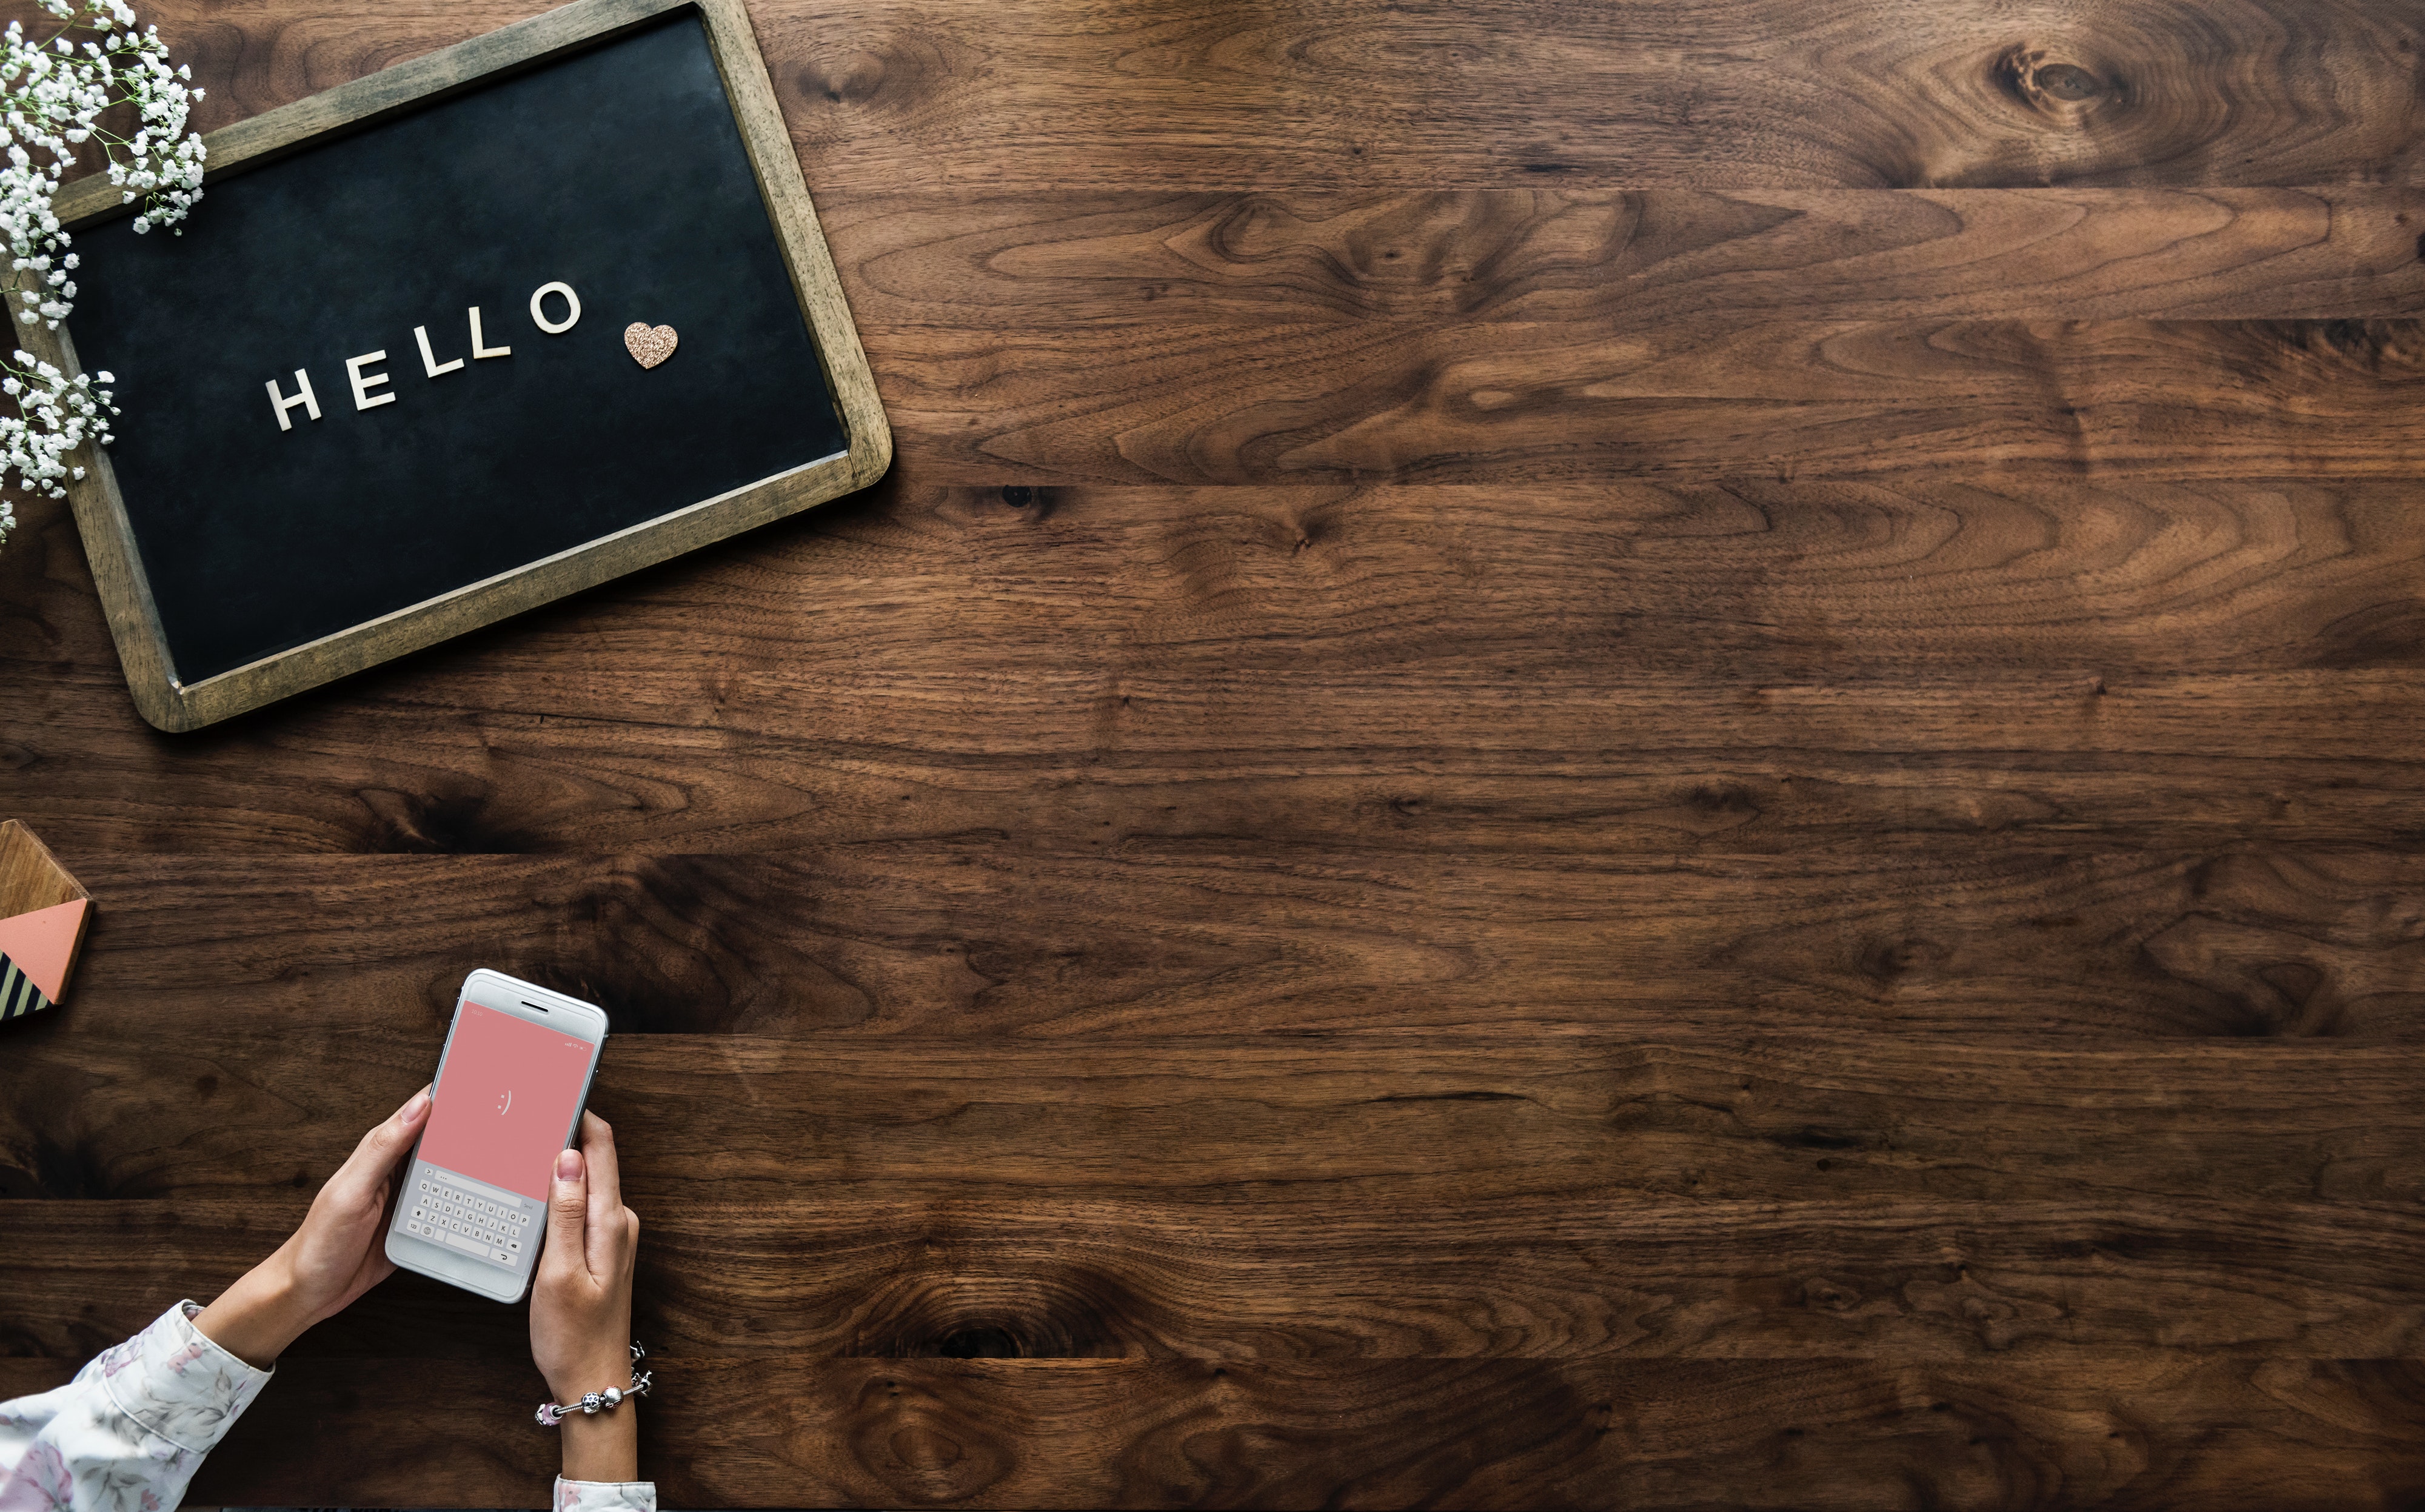
wood, wood stain, hardwood, varnish, blackboard, floor, plywood, flooring, table